Newnham (Old)

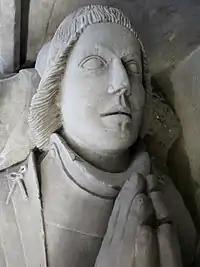
Effigy of Richard II Strode (d.1464) of Newnham, detail from his canopied monument in St Mary's Church, Plympton

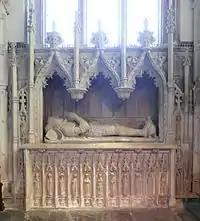
Monument to Richard II Strode (d.1464) of Newnham. St Mary's Church, Plympton

Richard II Strode (d.1464) (son), who married Margaret Fortescue, a daughter of Sir Henry Fortescue (fl. 1426), Lord Chief Justice of the Common Pleas in Ireland, who had married as his first wife Jane Bozun, daughter of Edmond Bozun of Wood in the parish of Woodleigh, Devon, and Wood became the residence of his son and heir John Fortescue, and passed to his male descendants for three generations and then to Fortescue cousins. Sir Henry was a younger son of the Fortescue family whose earliest known seat in Devon was Wympstone in the parish of Modbury, later Earls Fortescue seated at Castle Hill, Filleigh. Richard II Strode's canopied effigy survives in St Mary's Church, Plympton, against the north chancel aisle of the north aisle chapel.